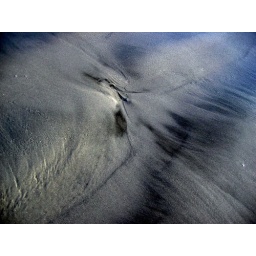
The ocean paints the beach in subtle patterns. iPhoto's enhance really made the patterns in this photo stand out.